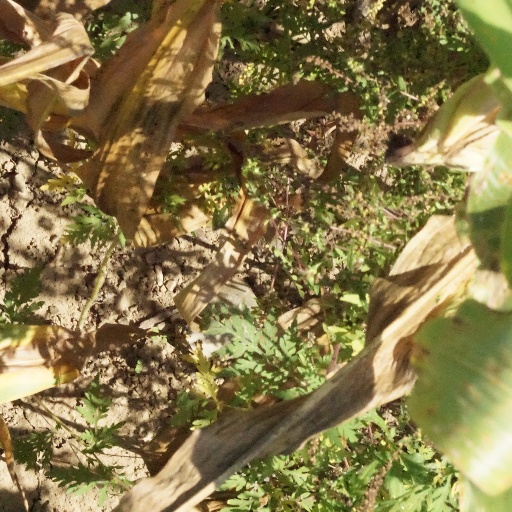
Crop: maize; corn